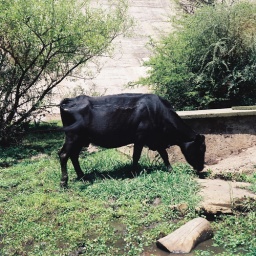
A black cow grazing near a small dam in the province of Cordoba in Argentina.